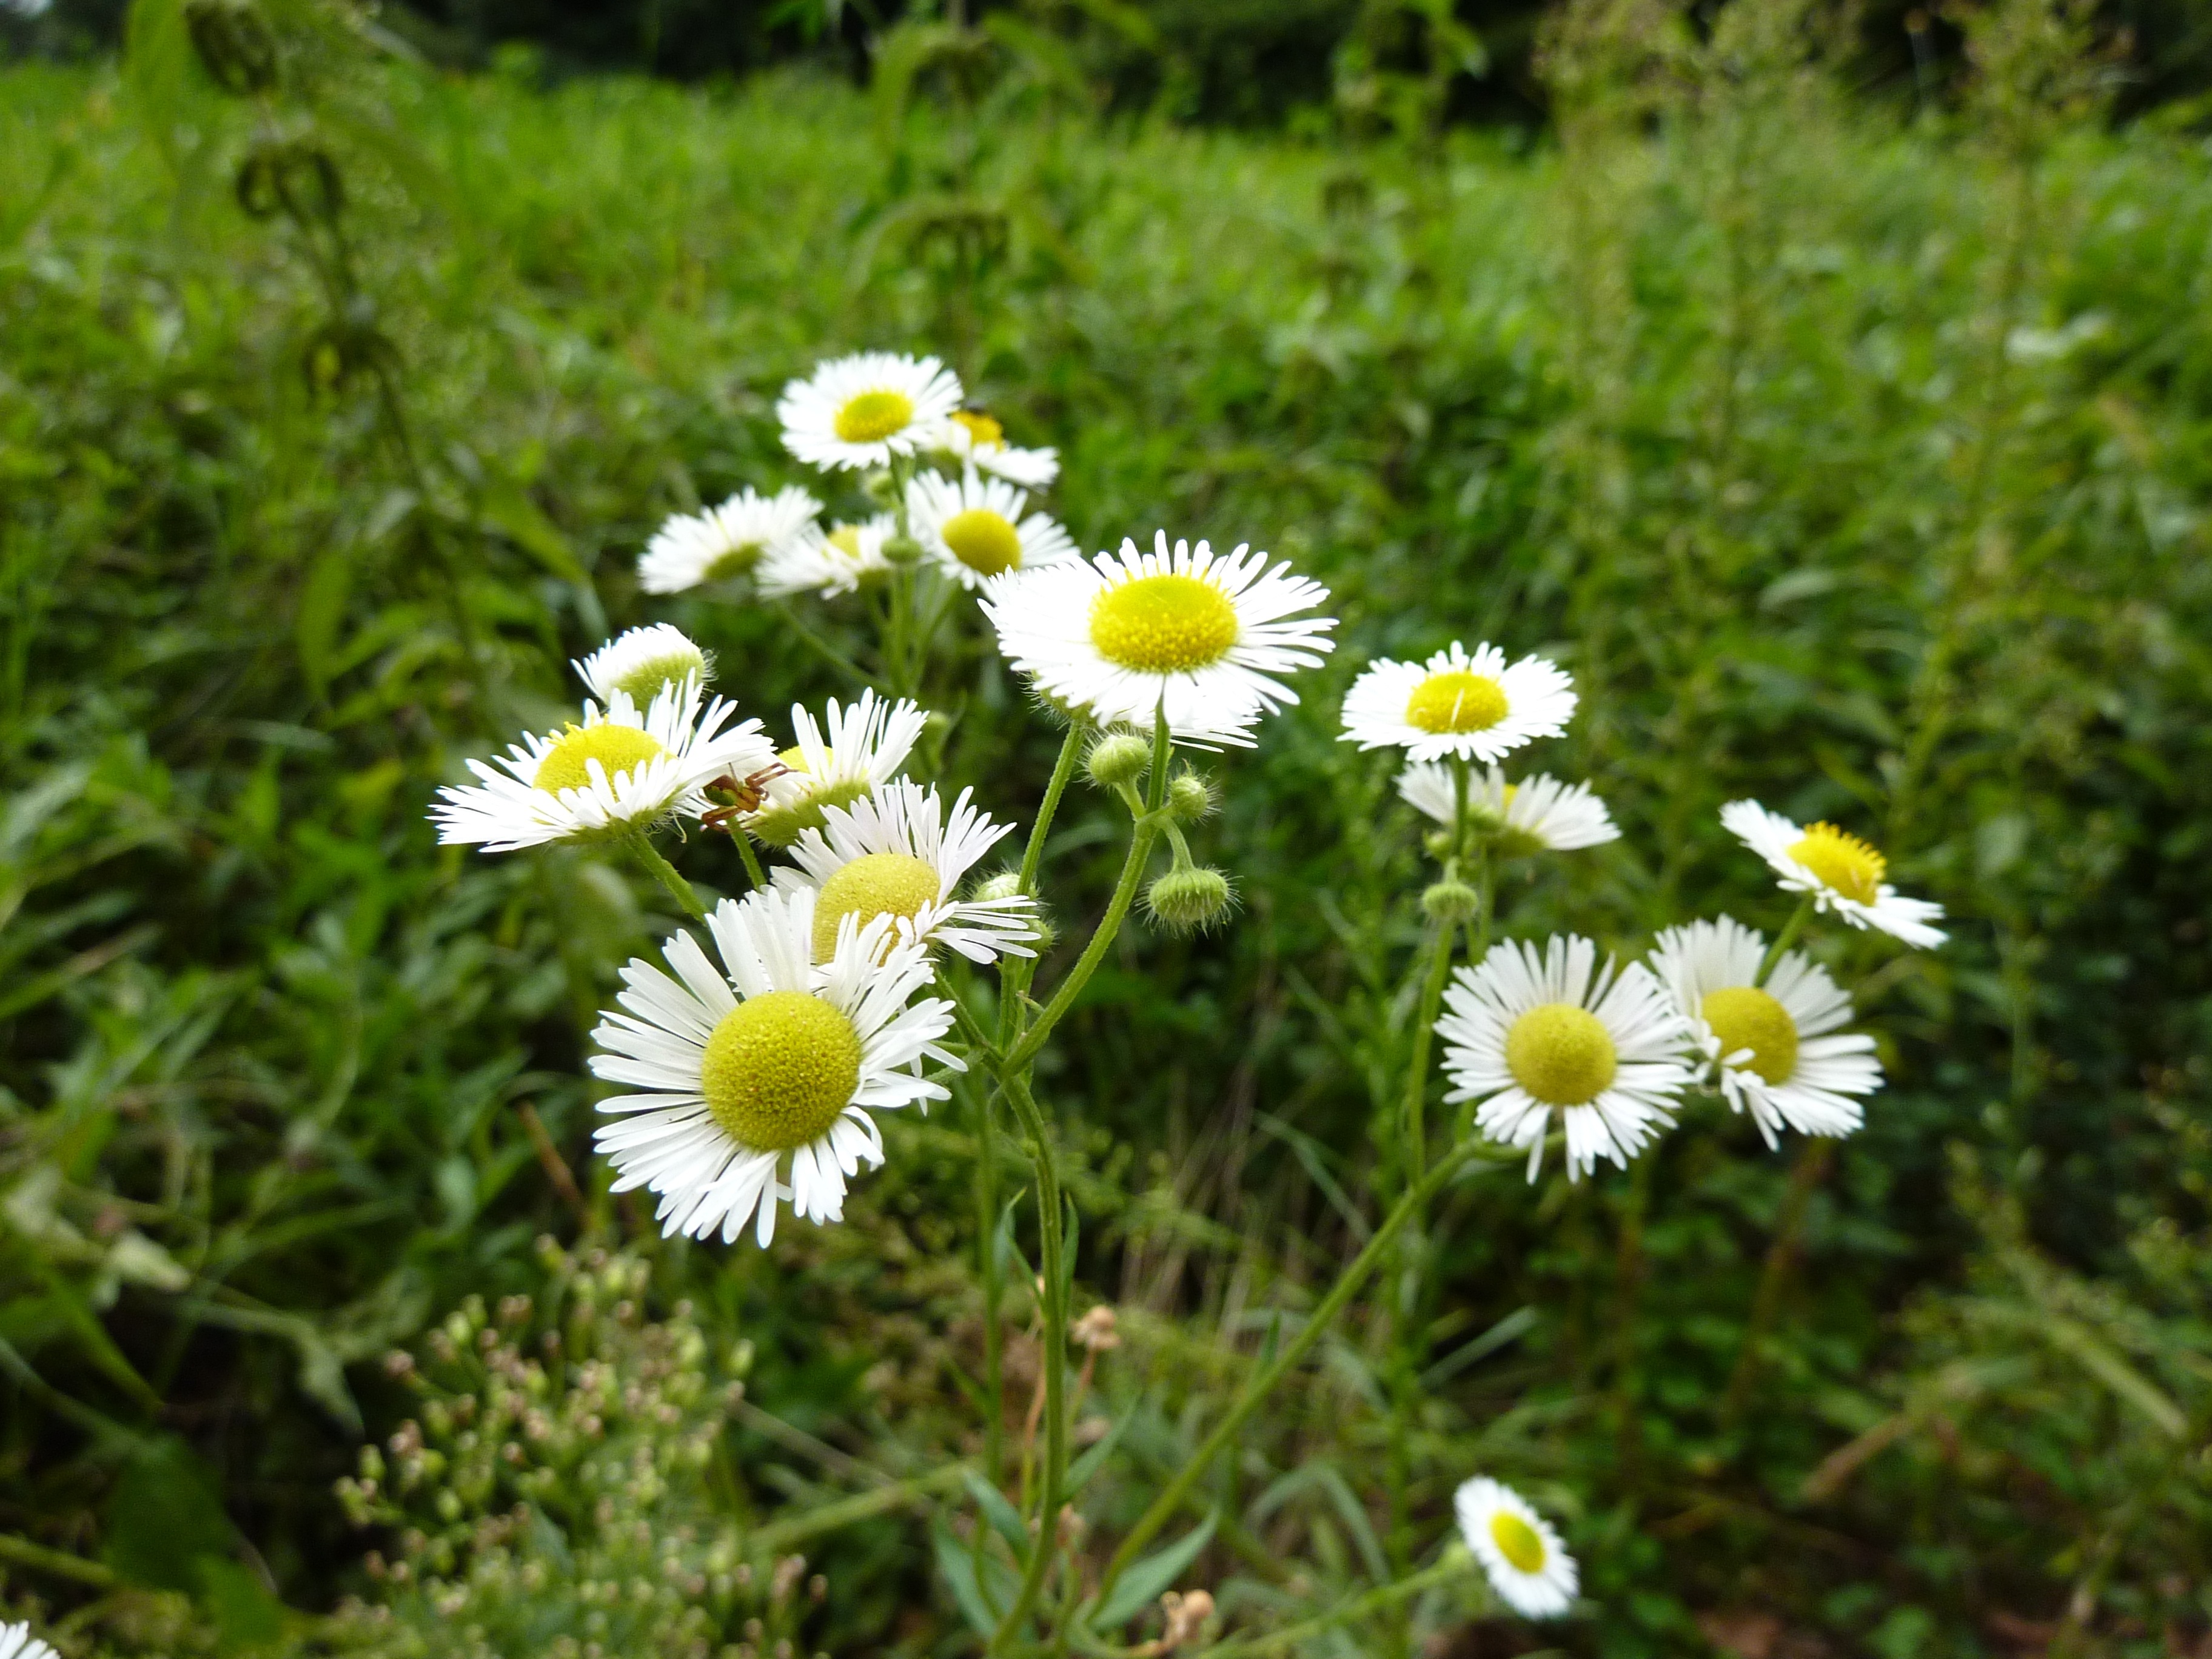
nature, grass, plant, white, field, lawn, meadow, prairie, flower, daisy, herb, botany, flora, wildflower, aster, herbs, chamomile, flowering plant, grassland plants, daisy family, oxeye daisy, annual plant, land plant, chamaemelum nobile, marguerite daisy, tanacetum parthenium